2008 Nineveh campaign

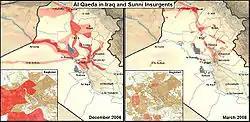
A U.S. military map used by General Petraeus in Congressional testimony in April 2008. The dark red areas represent regions where insurgents are capable of conducting operations, while the light red regions highlight insurgent transit routes.

Following their defeats during Operation Phantom Thunder and Operation Phantom Strike in 2007 the insurgents lost their primary base of operations in Diyala province and were still under attack by Coalition forces as part of operation Phantom Phoenix. Having also lost their bases in Al Anbar and in Baghdad itself, remaining insurgent forces were forced to retreat towards northern Iraq and establish their main bases in Mosul, their last supply route through which they moved weapons, personnel and money from abroad into the country. Mosul also had strong strategic importance as a main logistics hub for Al-Qaeda in Iraq because of its size and location - sitting at crossroads between Baghdad, Syria, Turkey and Iran. The insurgents established a new base in Mosul and prepared for a 'decisive final battle' in the words of the Iraqi Prime Minister Nouri al-Maliki. If they lost their center in Mosul the insurgents would not be able to effectively fight anymore.